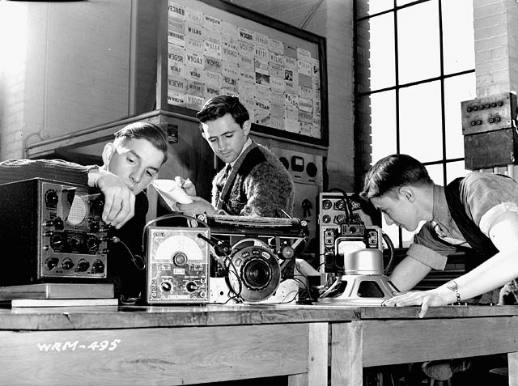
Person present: Yes